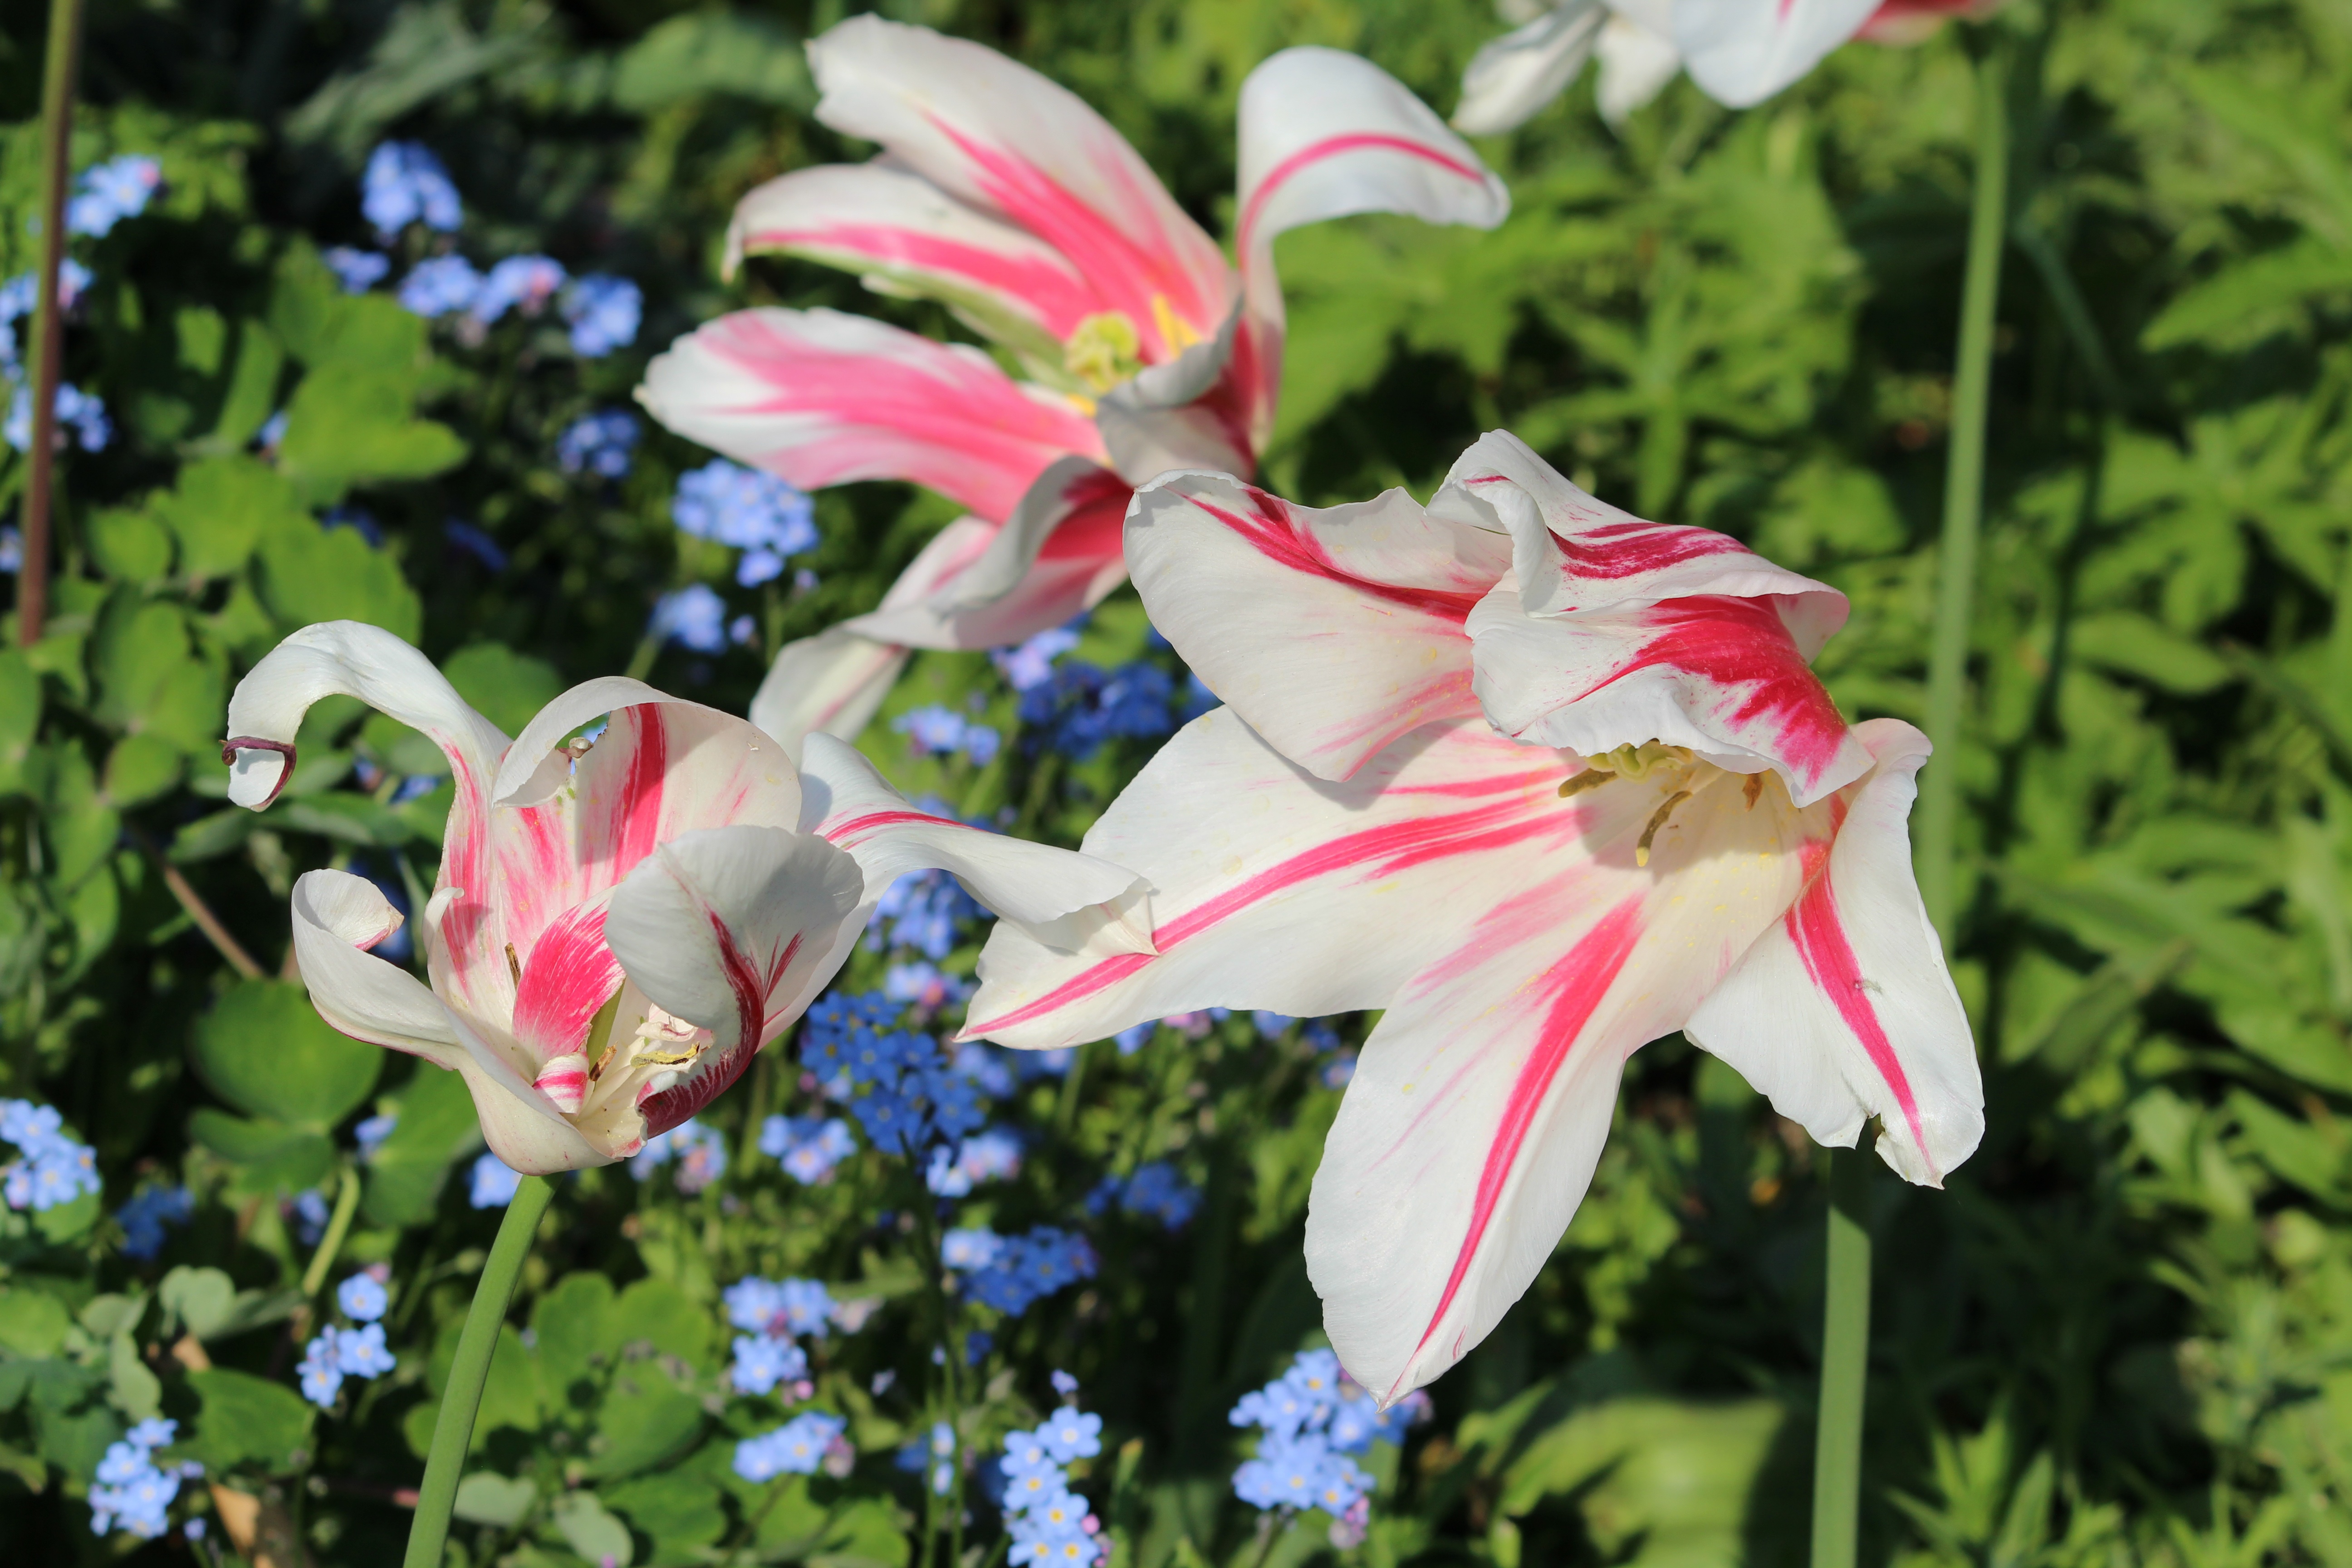
blossom, plant, flower, petal, botany, flora, wildflower, lily, flowering plant, land plant